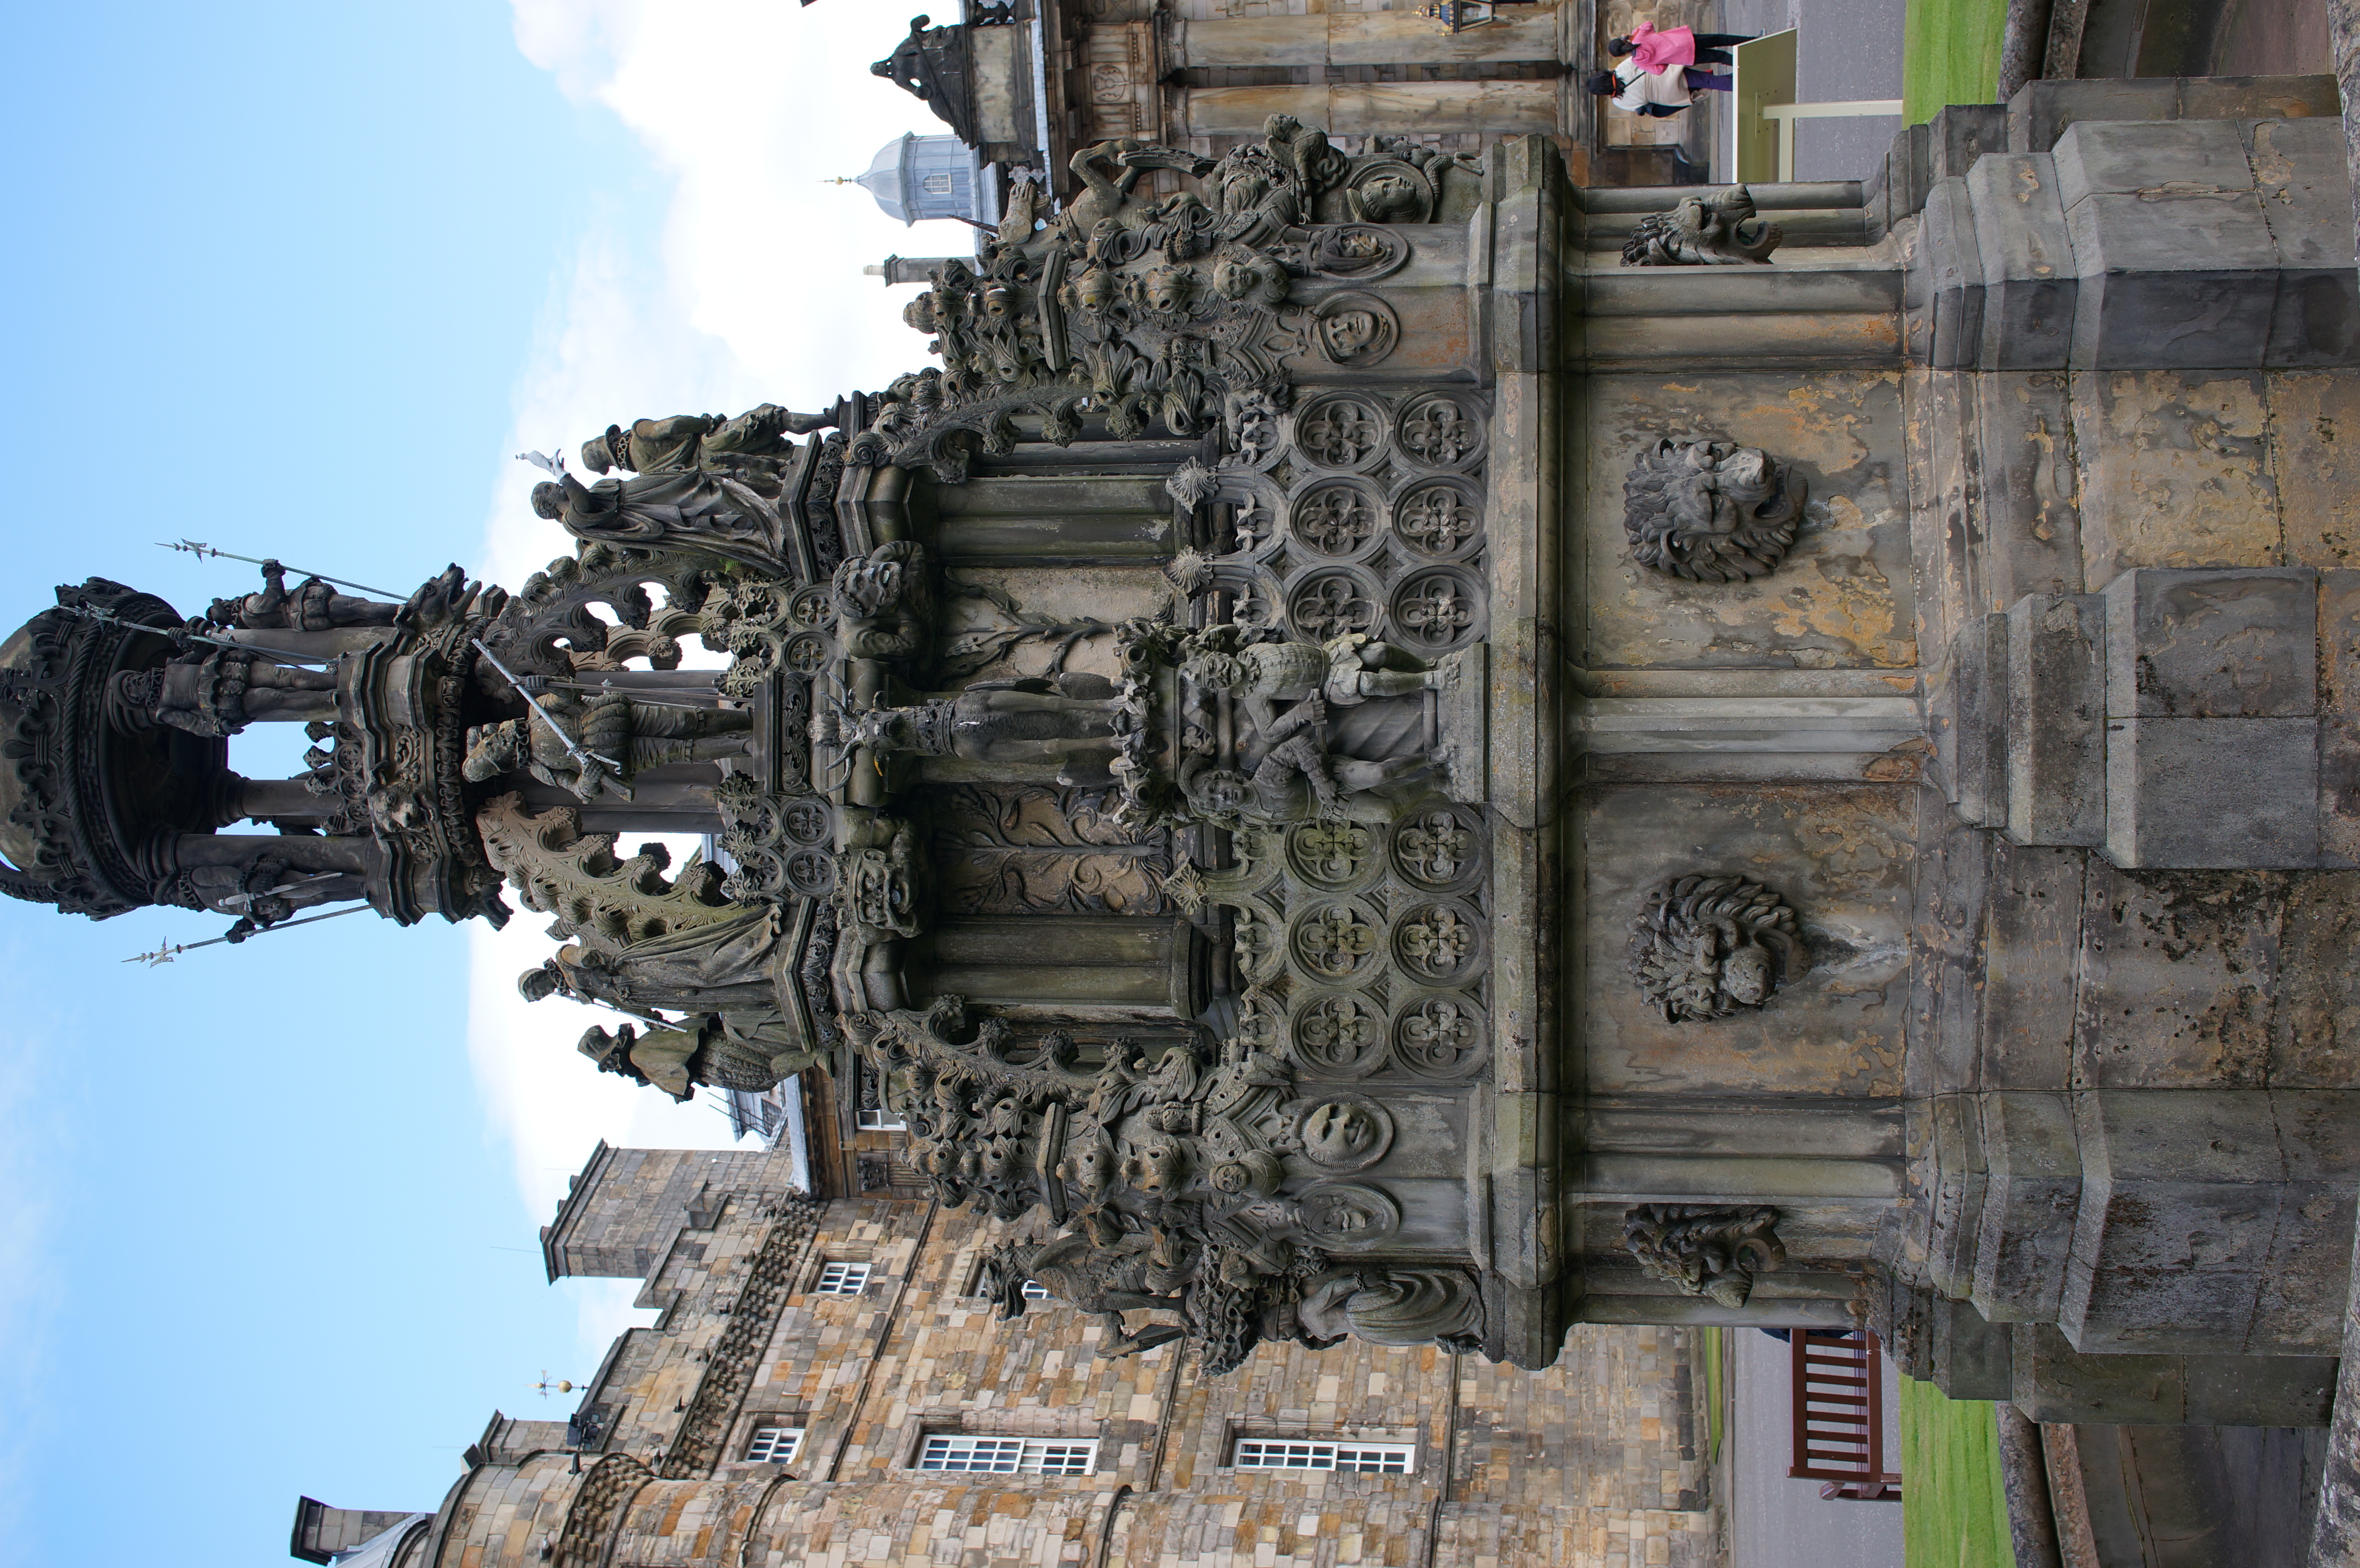
vehicle, sculpture, 2014, sony, scotland, sigma, edinburgh, nex, nex6, lenstagged, steffenzahn, 30mm, sigma30mm28exdn, sigma30mmf28, sigma30mmf28dn, sigma30mm, scrap